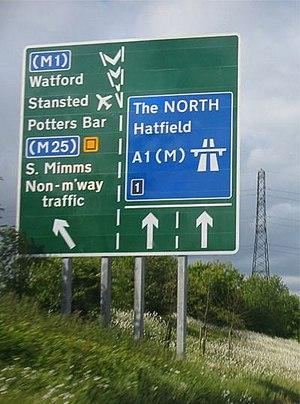
Hatfield and the North est un groupe de rock progressif britannique, originaire de l'École de Canterbury. En activité entre octobre 1972 et juin 1975, avec quelques reformations plus tard.